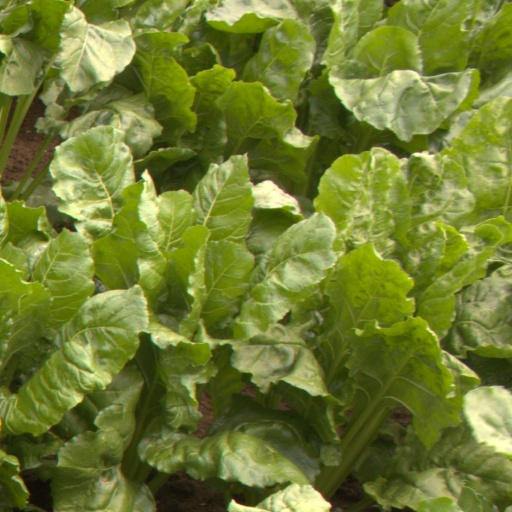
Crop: sugar beet